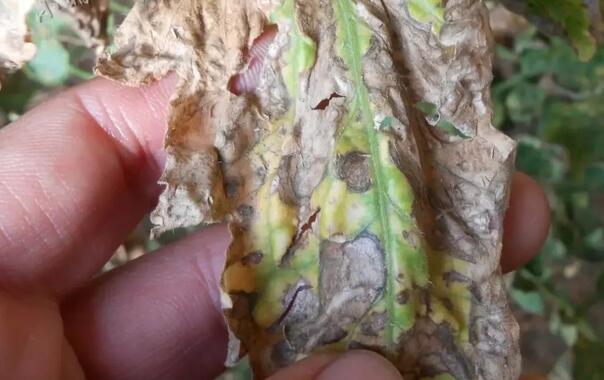
Plant: Tomato
Disease: tomato early blight